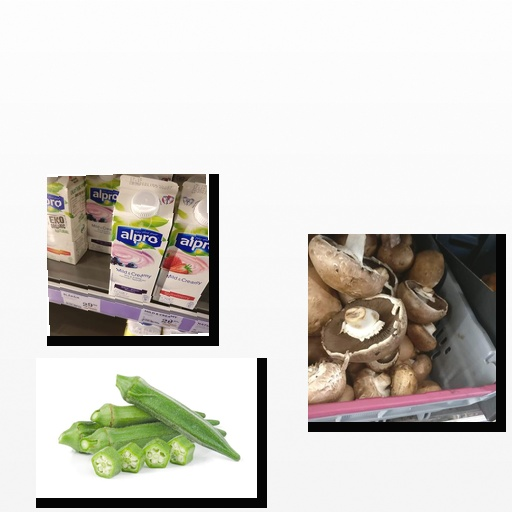
Food items: okra, soyghurt, mushroom